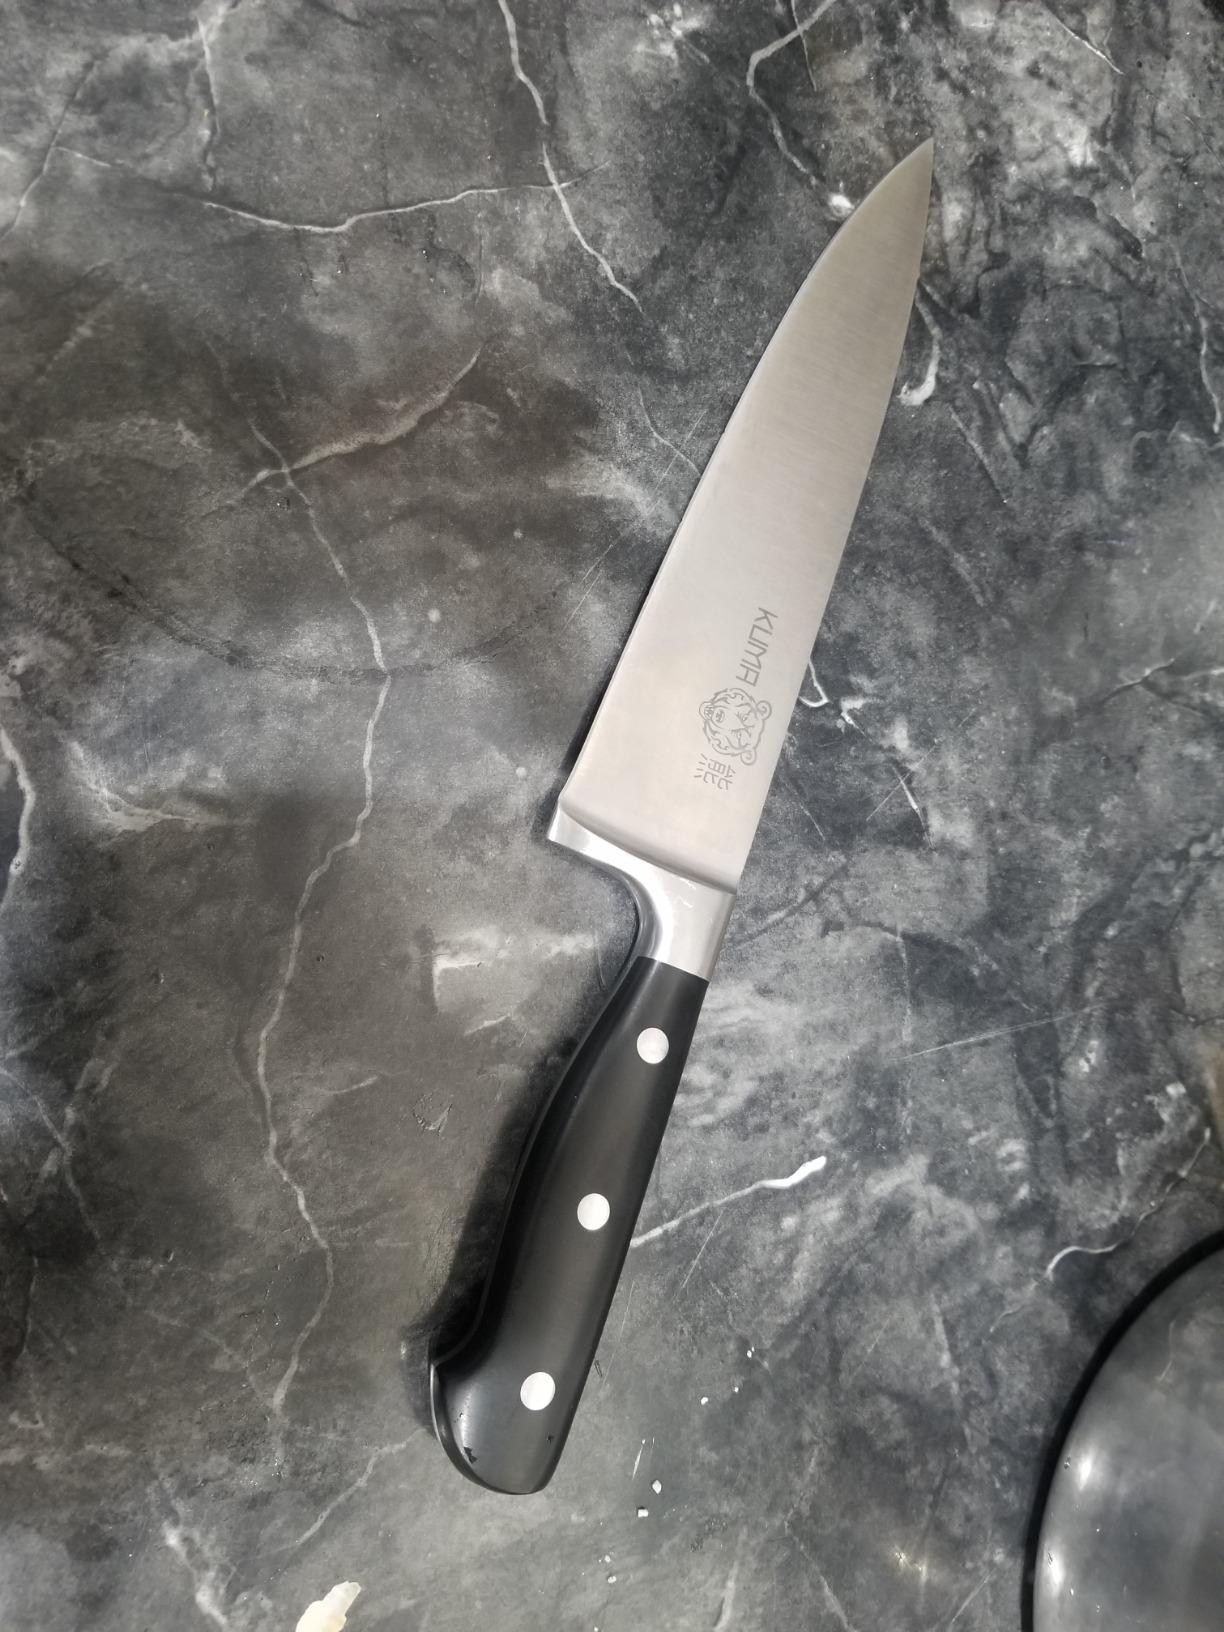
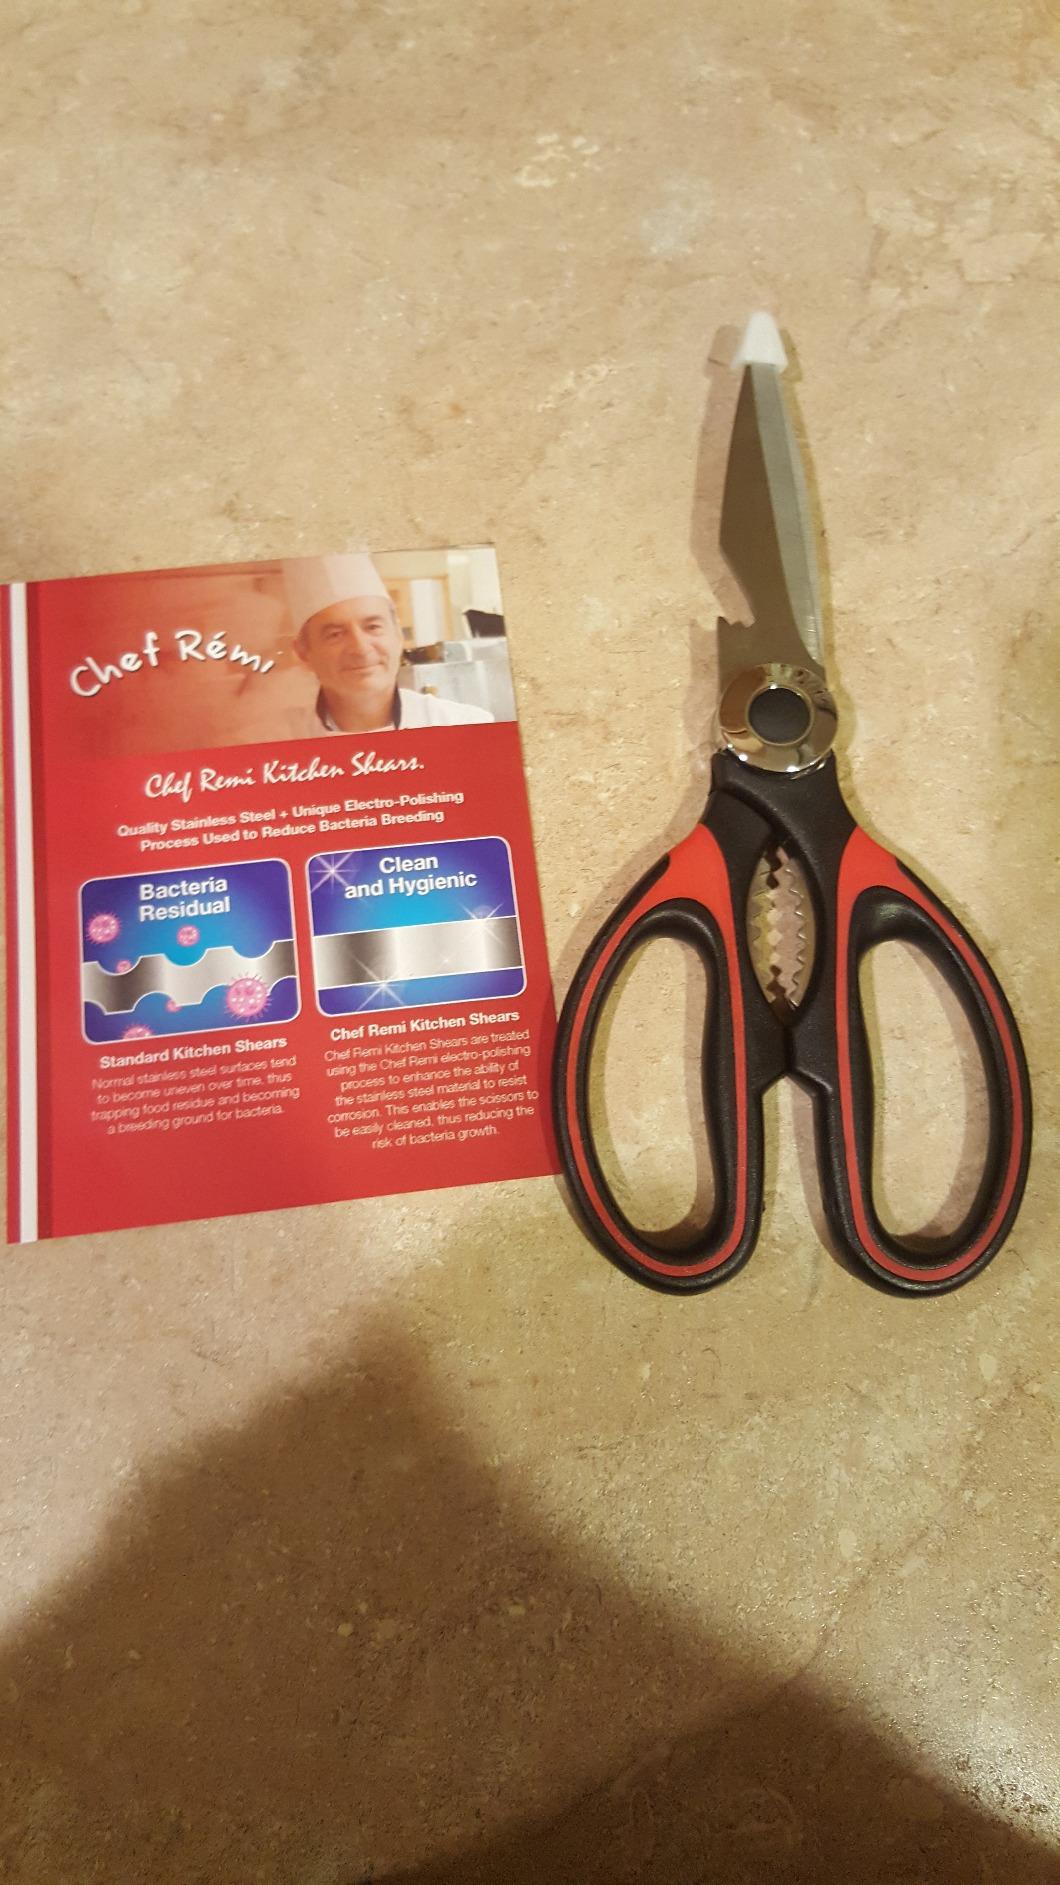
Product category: items_knife
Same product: no